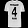
Label: T - shirt / top